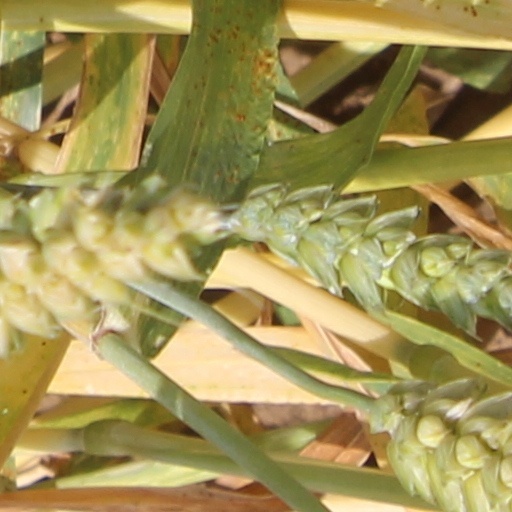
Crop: wheat